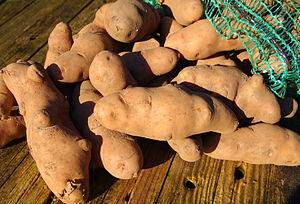
La 'Pink Fir Apple' est une variété de pomme de terre traditionnelle d'origine britannique créée vers 1850. Elle est inscrite au catalogue officiel des variétés au Royaume-Uni depuis le 16 octobre 1979.